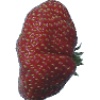
Label: Strawberry Wedge 1